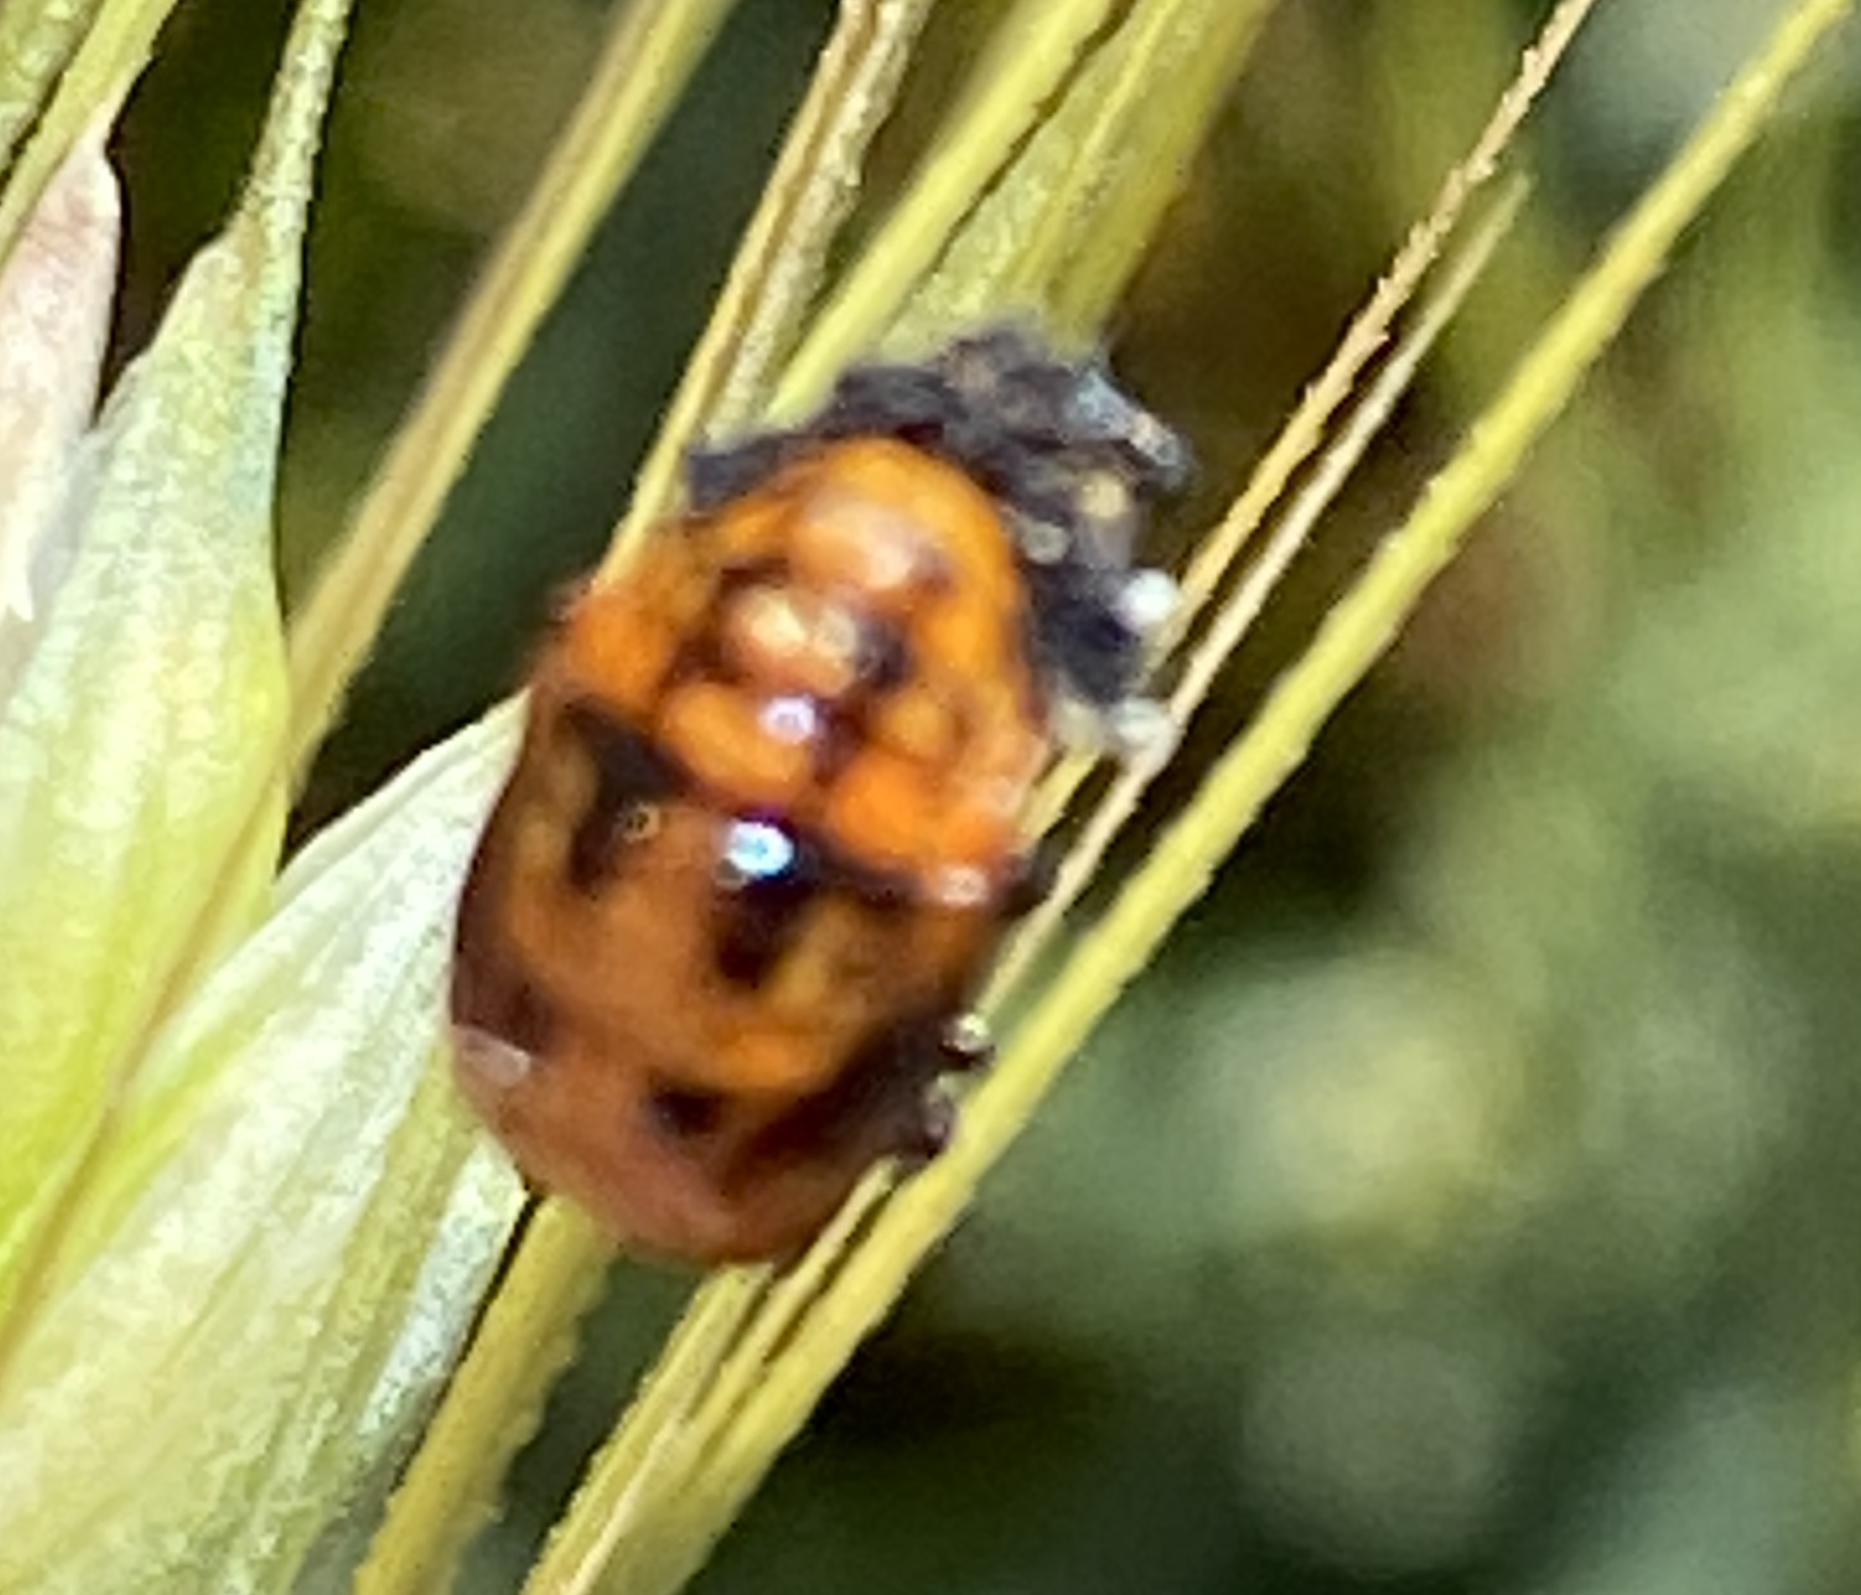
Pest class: predators